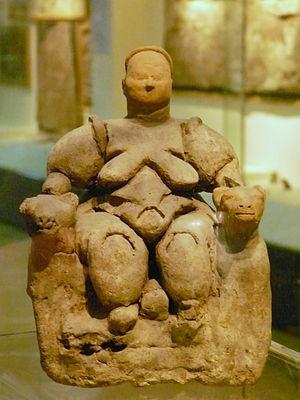
Déesse de la fertilité, Musée des civilisations anatoliennes d'Ankara
Le Néolithique du Proche-Orient est chronologiquement le plus précoce des épisodes de passage d'un mode de vie paléolithique à un mode de vie néolithique à se produire dans le monde. Il prend place entre le Levant et le Zagros occidental, incluant une partie de l'Anatolie, au début de l'Holocène, entre 10000 et 5500 av. J.-C. environ.